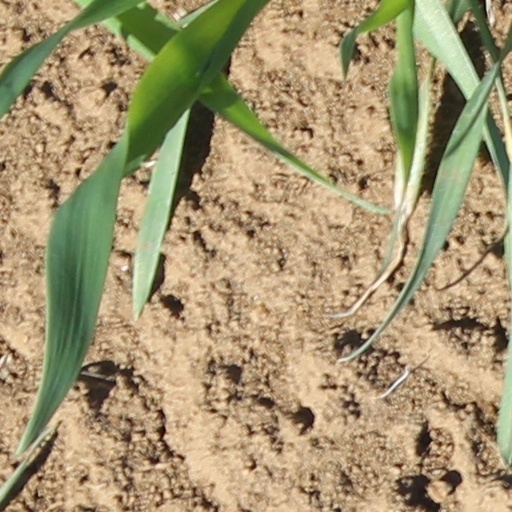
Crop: wheat